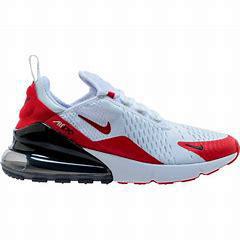
Brand: Nike
Model: Air Max 270 Go